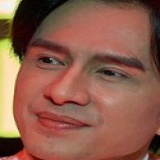
ca sĩ Đan Trường